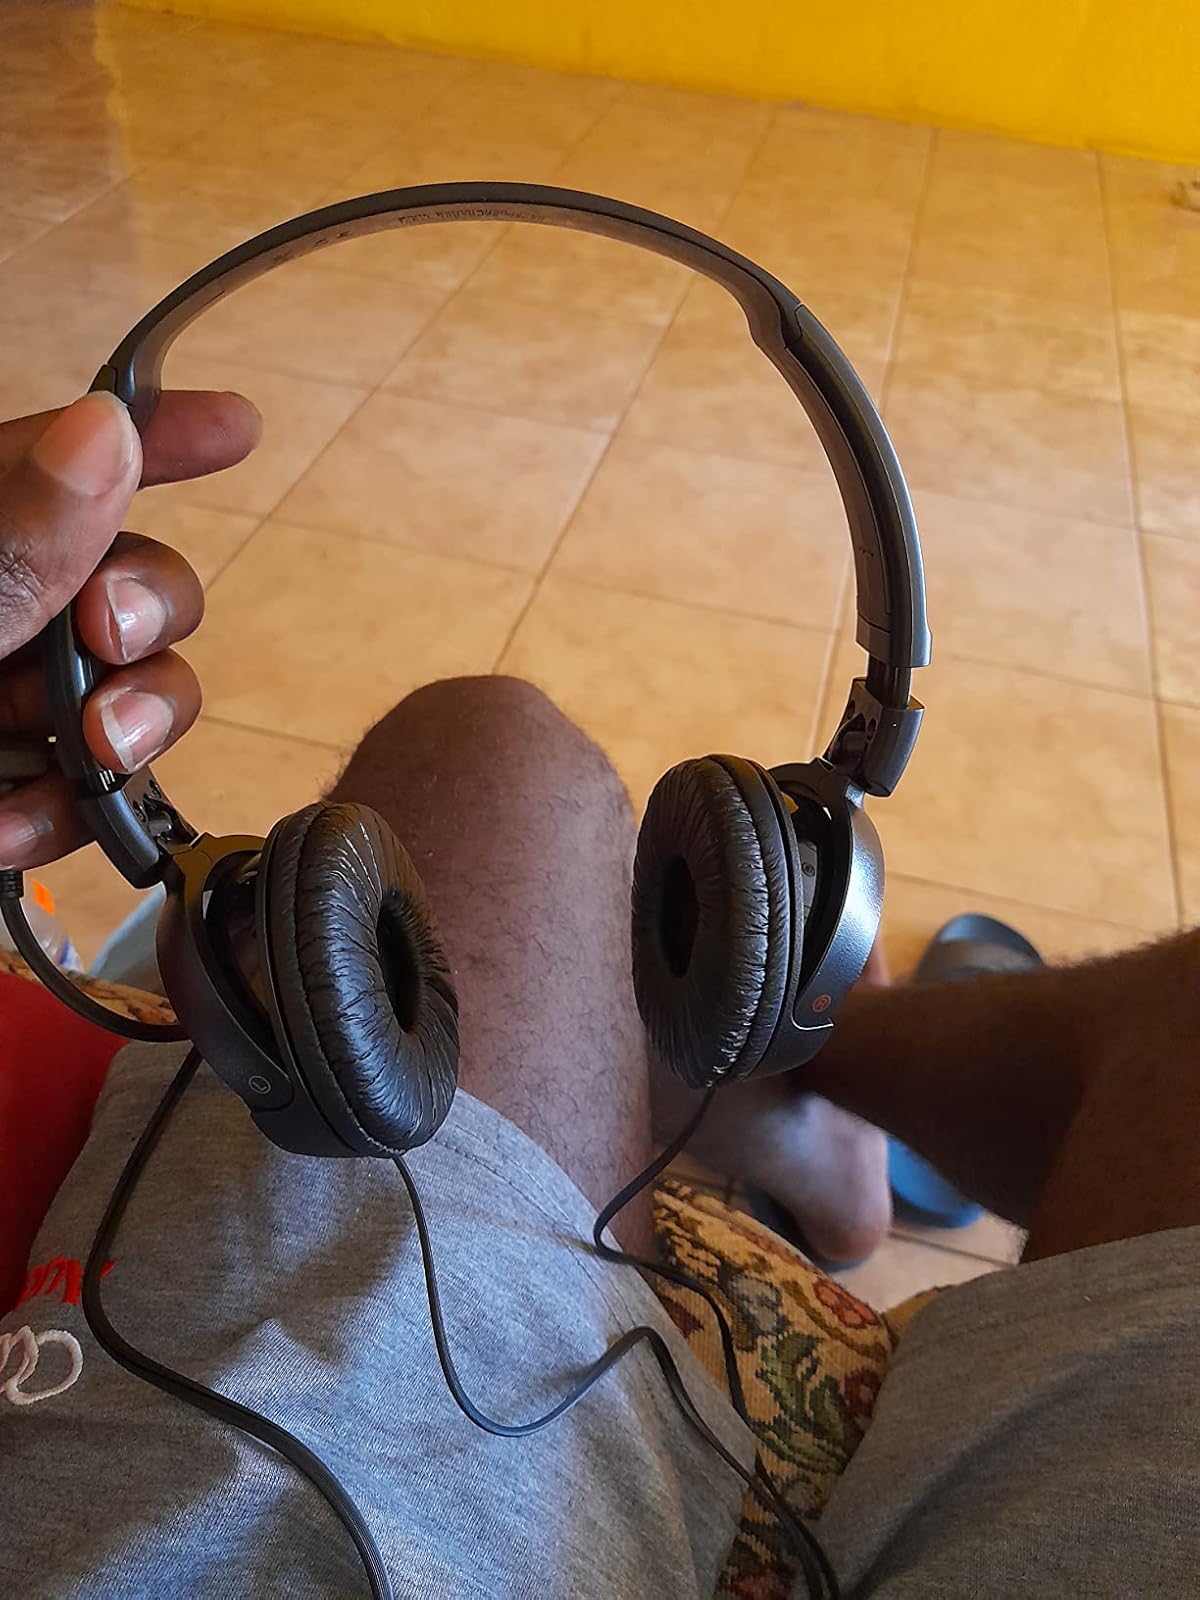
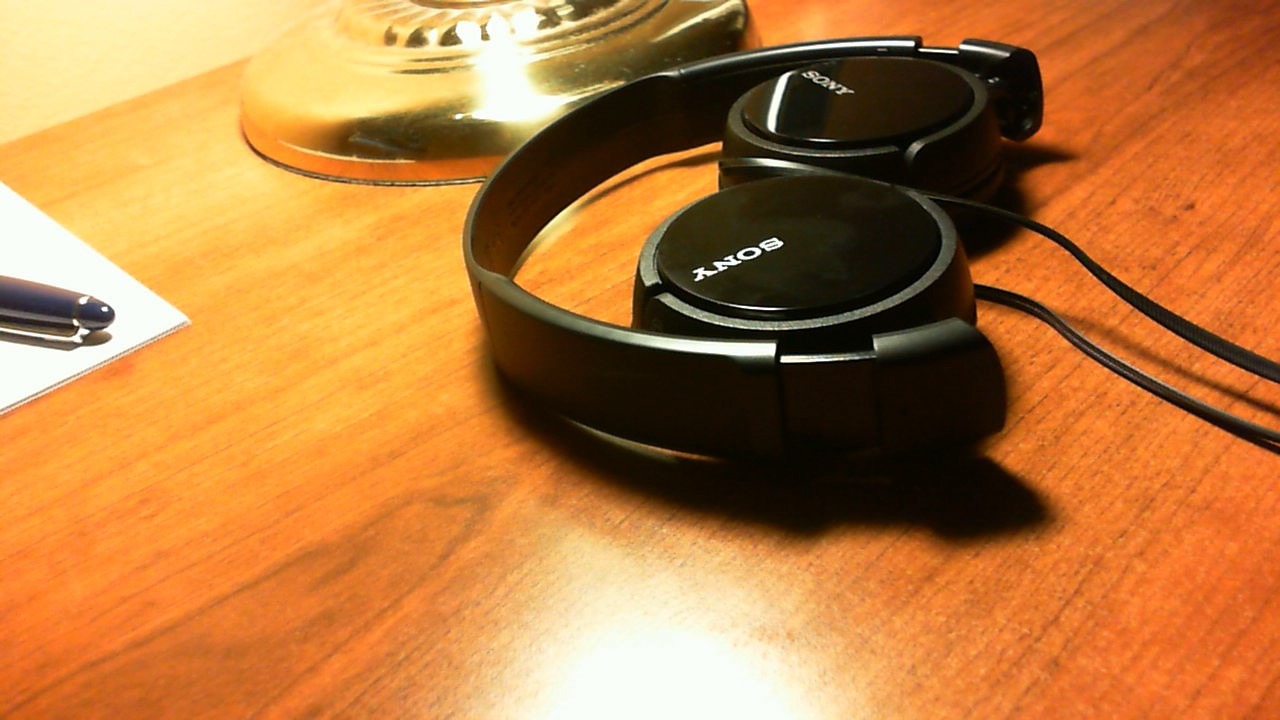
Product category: headphones
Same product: yes